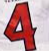
Number: 4